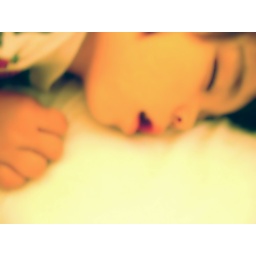
my best friend's baby boy sleeping in my bed.